Multistage interconnection networks

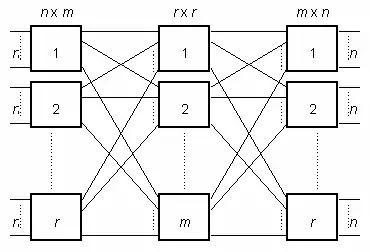
Clos network

A Clos network uses 3 stages to switch from N inputs to N outputs. In the first stage, there are r= N/n crossbar switches and each switch is of size n*m. In the second stage there are m switches of size r*r and finally the last stage is a mirror of the first stage with r switches of size m*n. A clos network will be completely non-blocking if m >= 2n-1. The number of connections, though more than omega network is much less than that of a crossbar network.